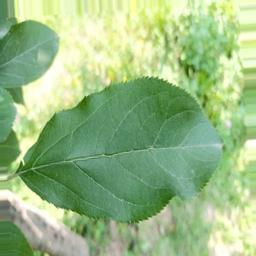
Label: Healthy